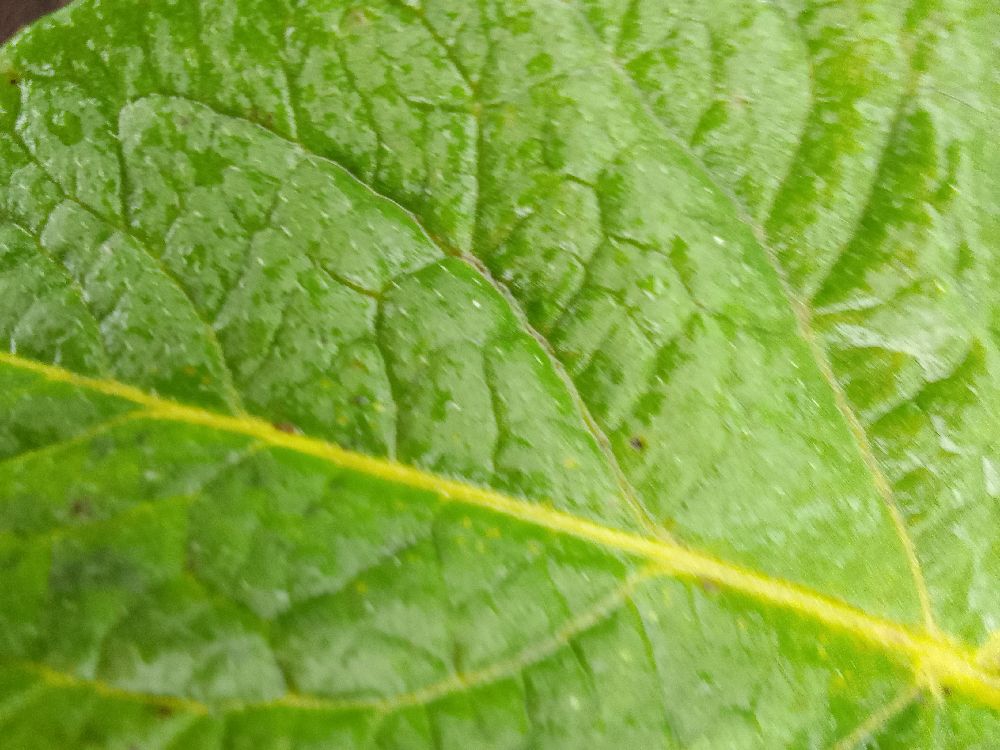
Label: Healthy